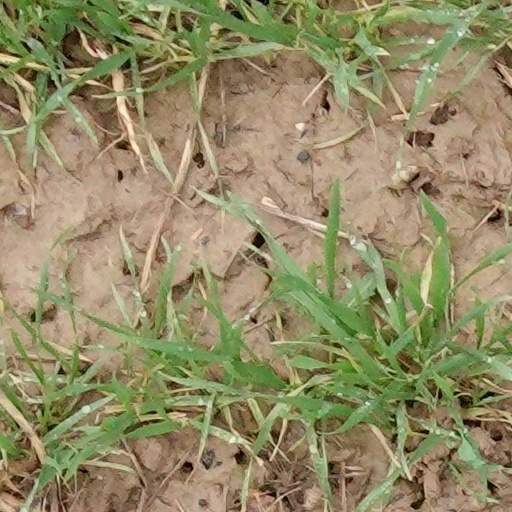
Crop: wheat